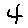
Label: 4